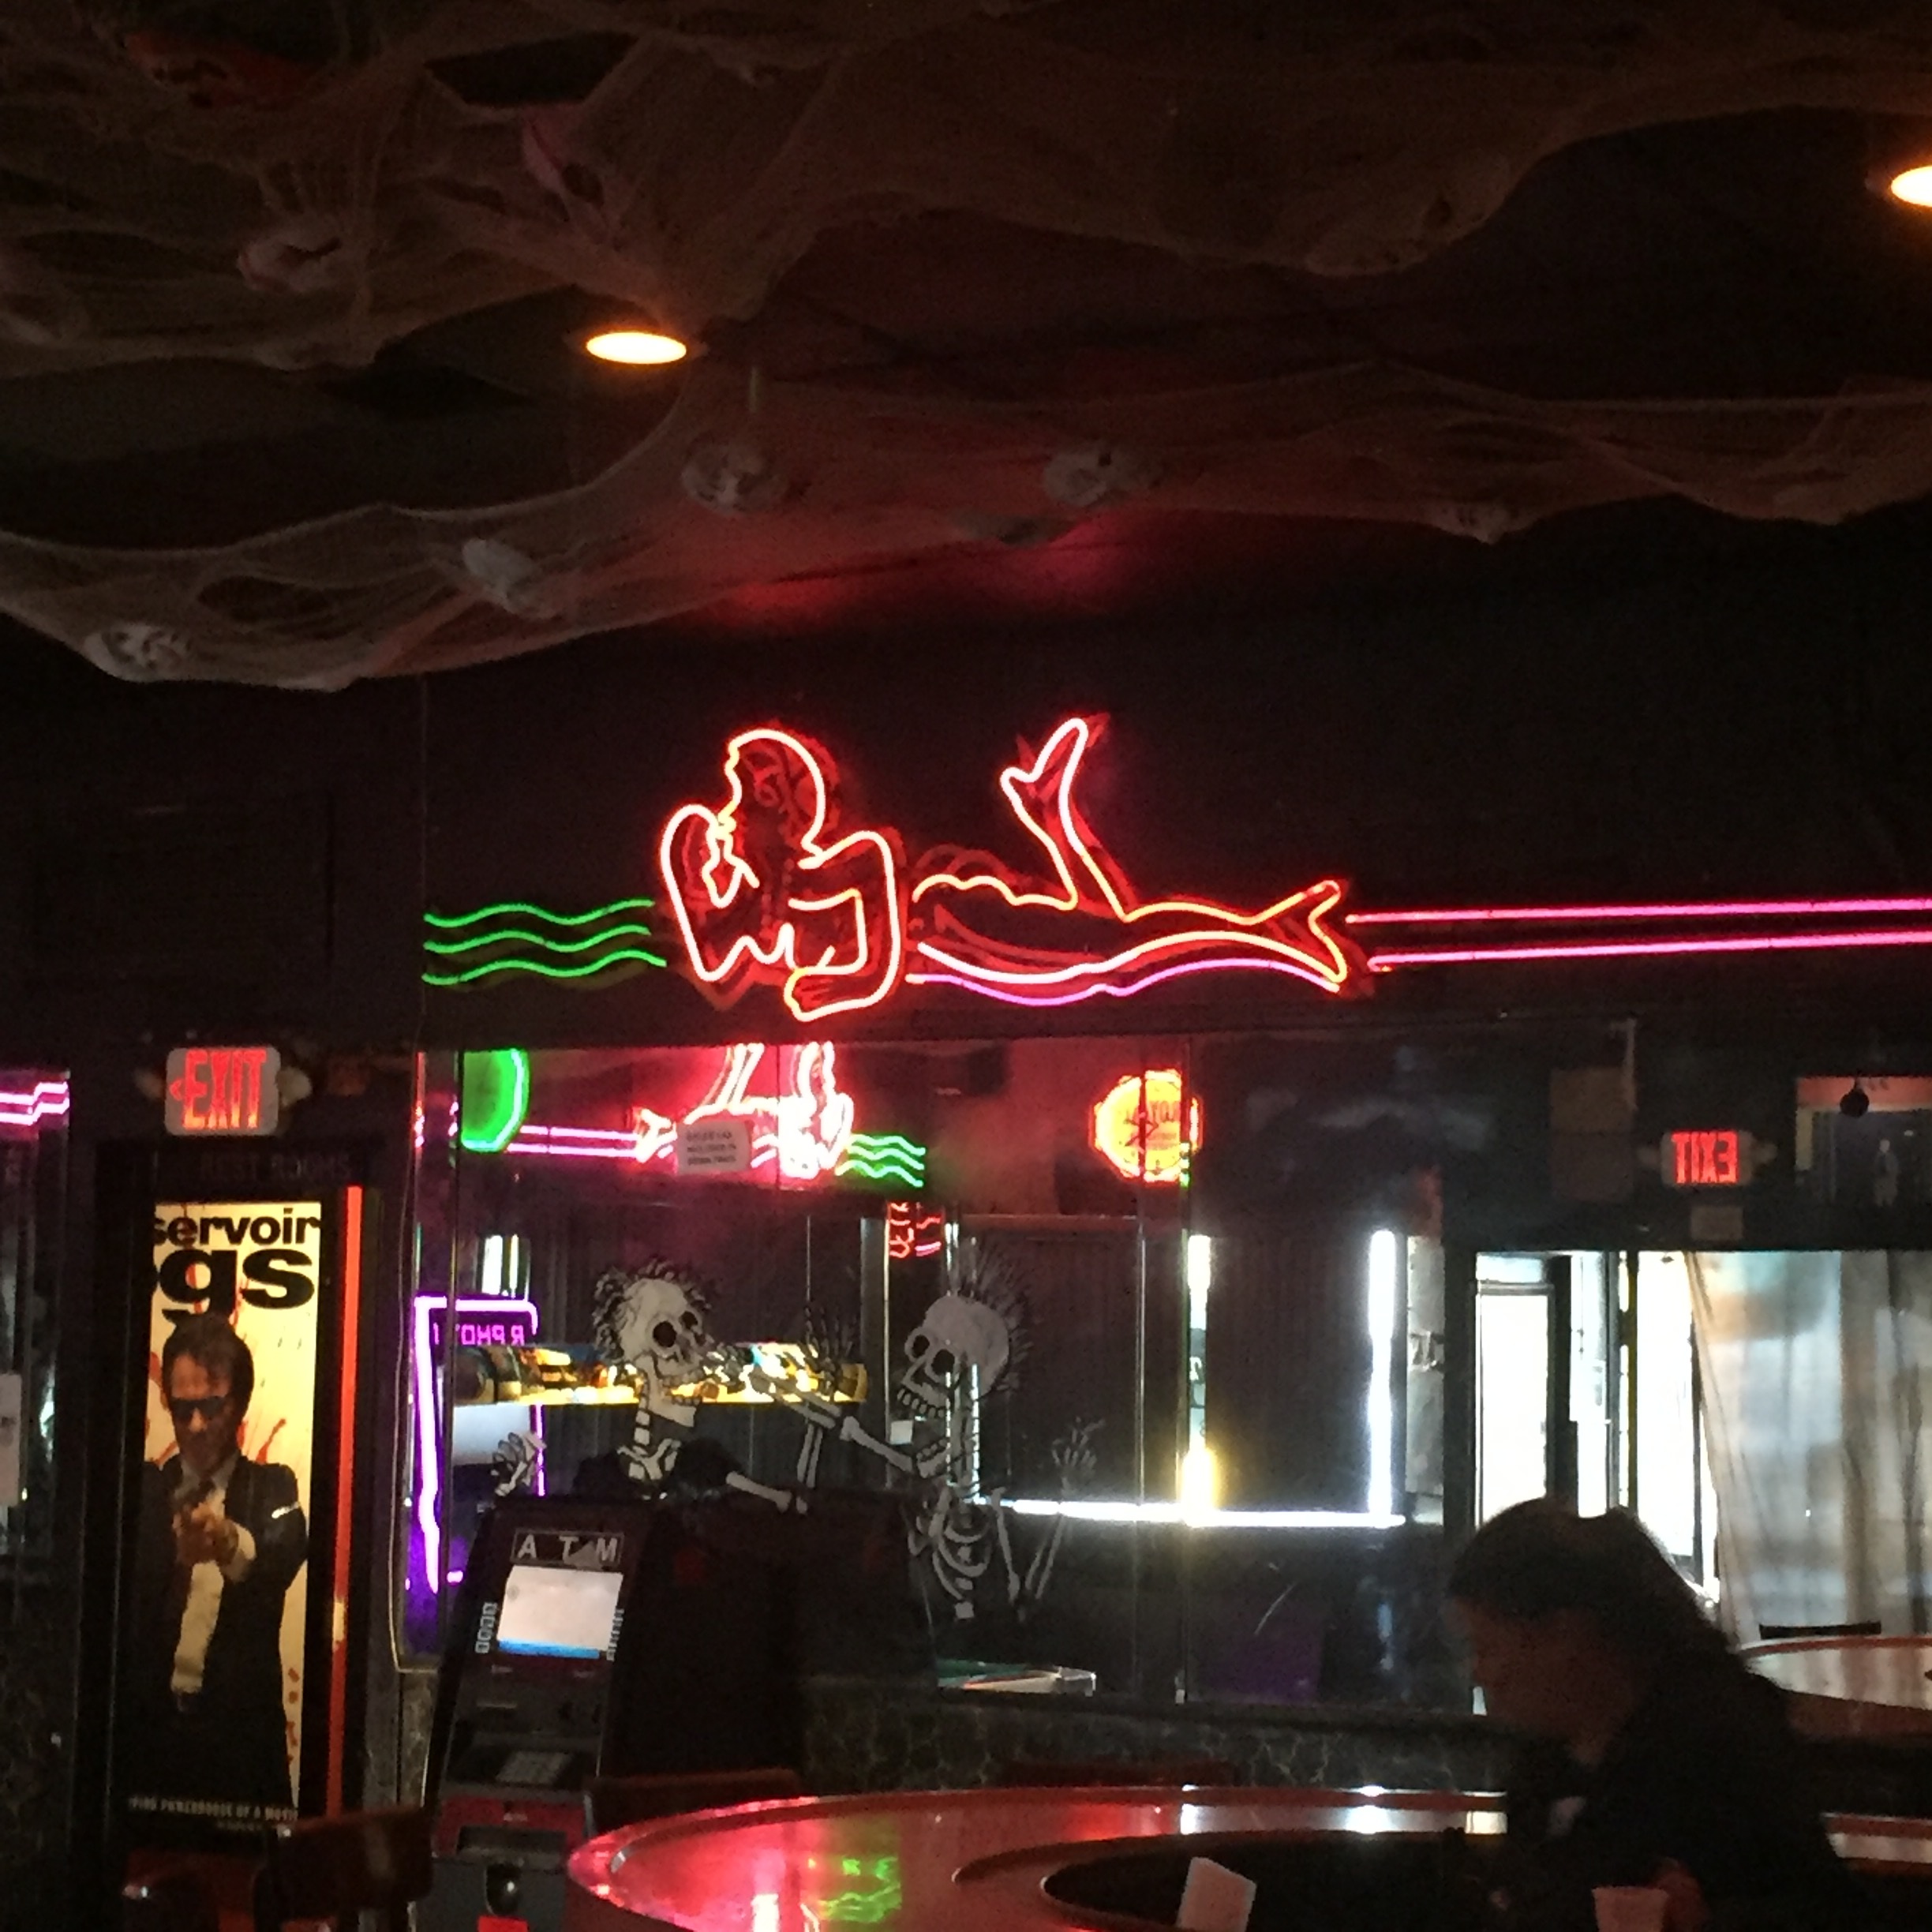
night, restaurant, bar, signage, lighting, neon sign